Georges Rasetti (painter, born 1851)

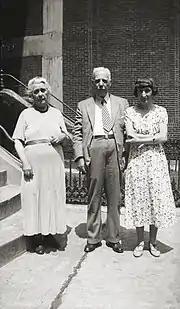
Pictured left to right: Celine Alexandrone Constance Chaudet (wife of Georges Joseph Rasetti), painter and ceramicist Georges Joseph Rasetti, and Alice Eléonore Anne Rasetti (daughter of Georges Joseph Rasetti).

Georges Joseph Rasetti was born in Paris, France, on 15 January 1851. He was the son of the ornamental sculptor Victor Auguste Rasetti (1824-1898) who owned a workshop at 18 rue Pierre-Charron in Paris, France.